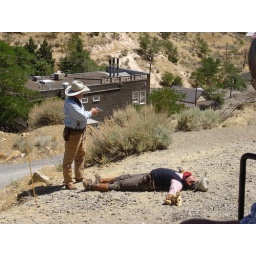
The virginia Trukee train road, The rail car robber Shot dead by the cop